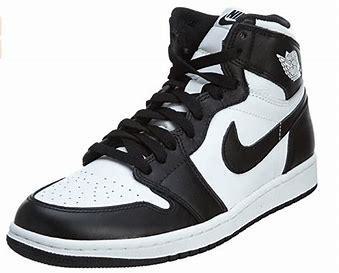
Brand: Jordan
Model: 1 Retro OG